Describe the emotion expressed in this image:  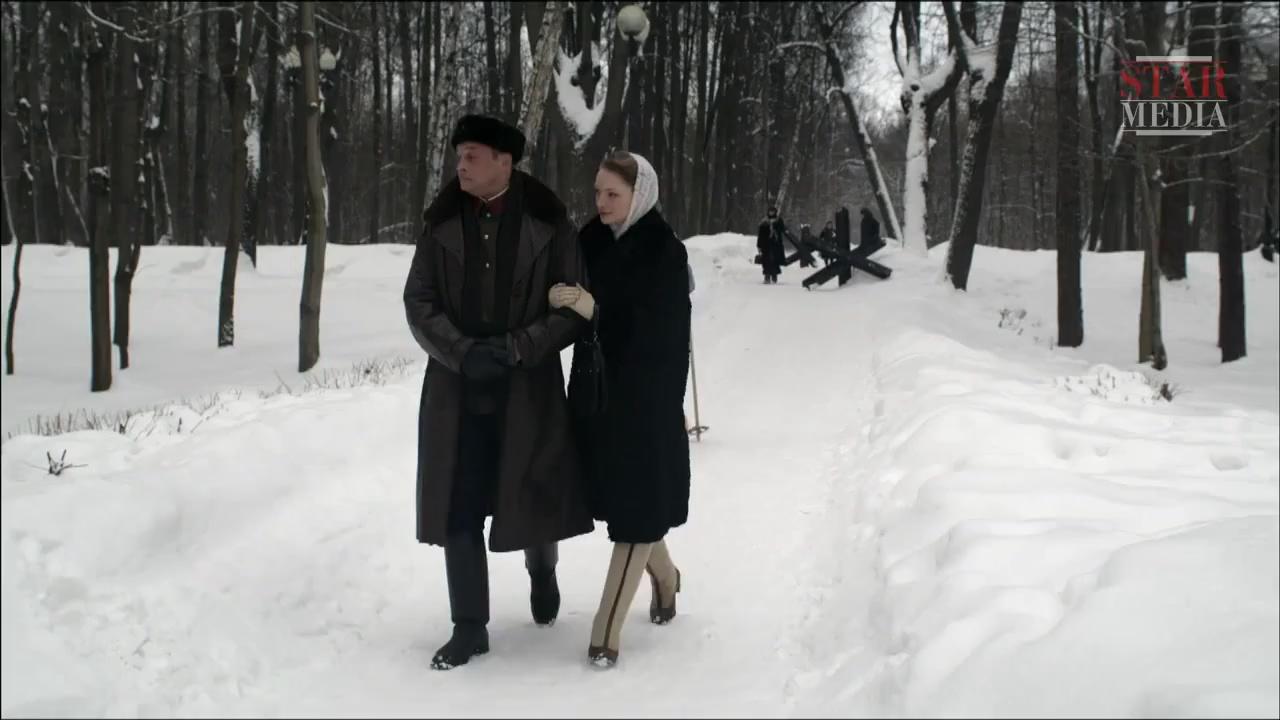
This person displays Suffering, valence and arousal with high intensity.